Georgia Row House

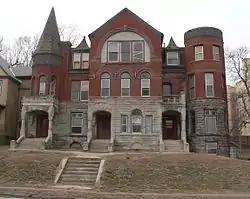
Georgia Row House in February 2013

The Georgia Row House (also known as the Georgia Boarding House) is a historic house located in Omaha, Nebraska, United States. The Queen Anne style house was designed by the architects Findley & Shields, and was constructed of brick, limestone, sandstone and stucco. The Georgia House is one of the few remaining traditional houses in the city of Omaha. It lands on 9 acres with three buildings on site.